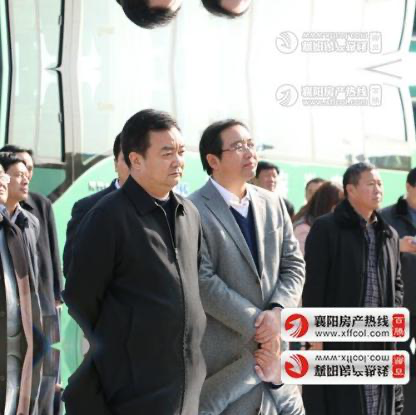
Objects in the image:
label: head
label: head
label: head
label: head
label: head
label: head
label: head
label: head
label: head